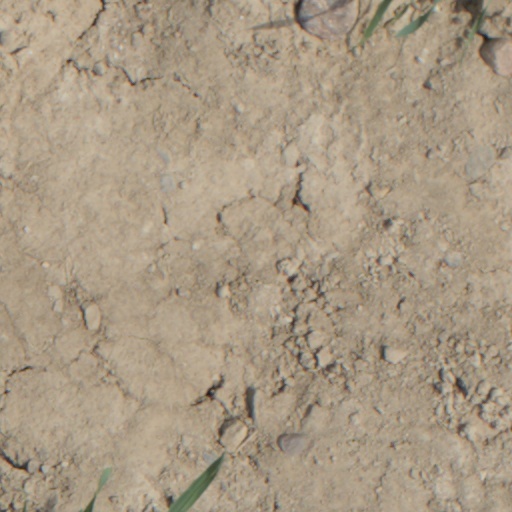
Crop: wheat